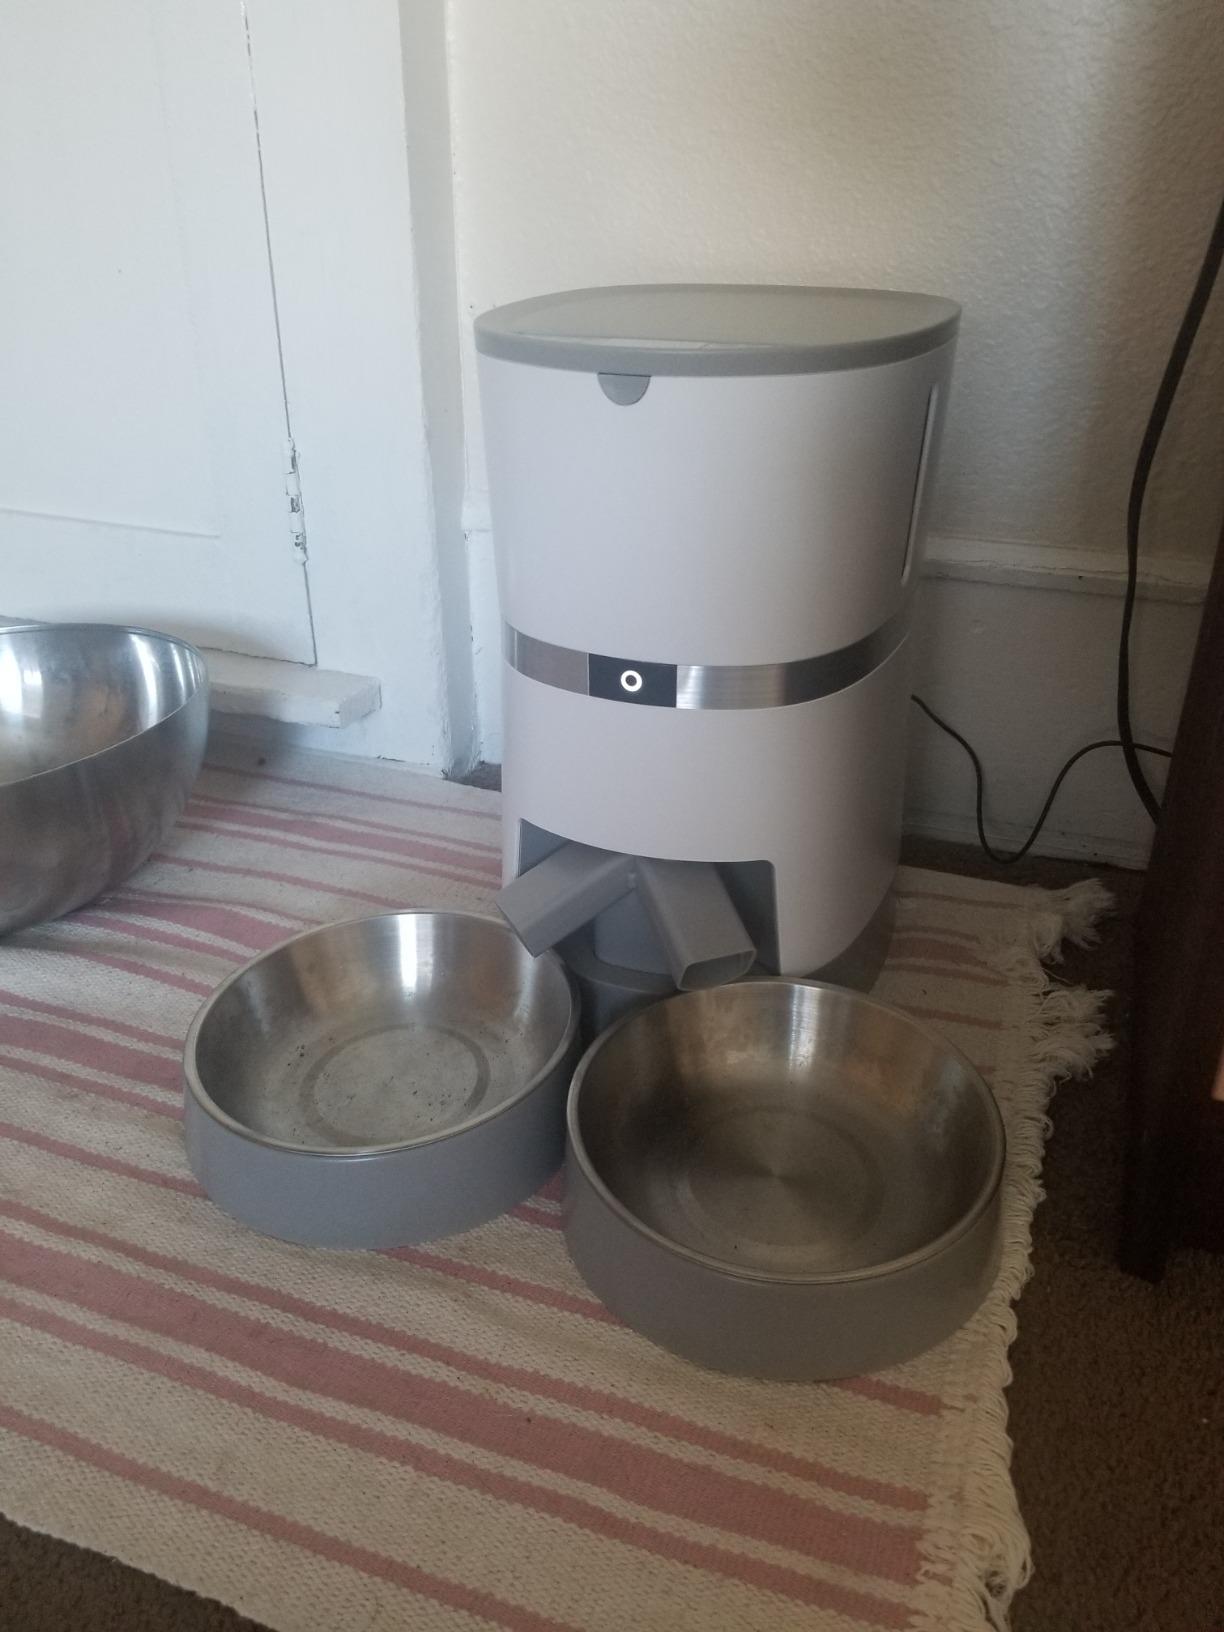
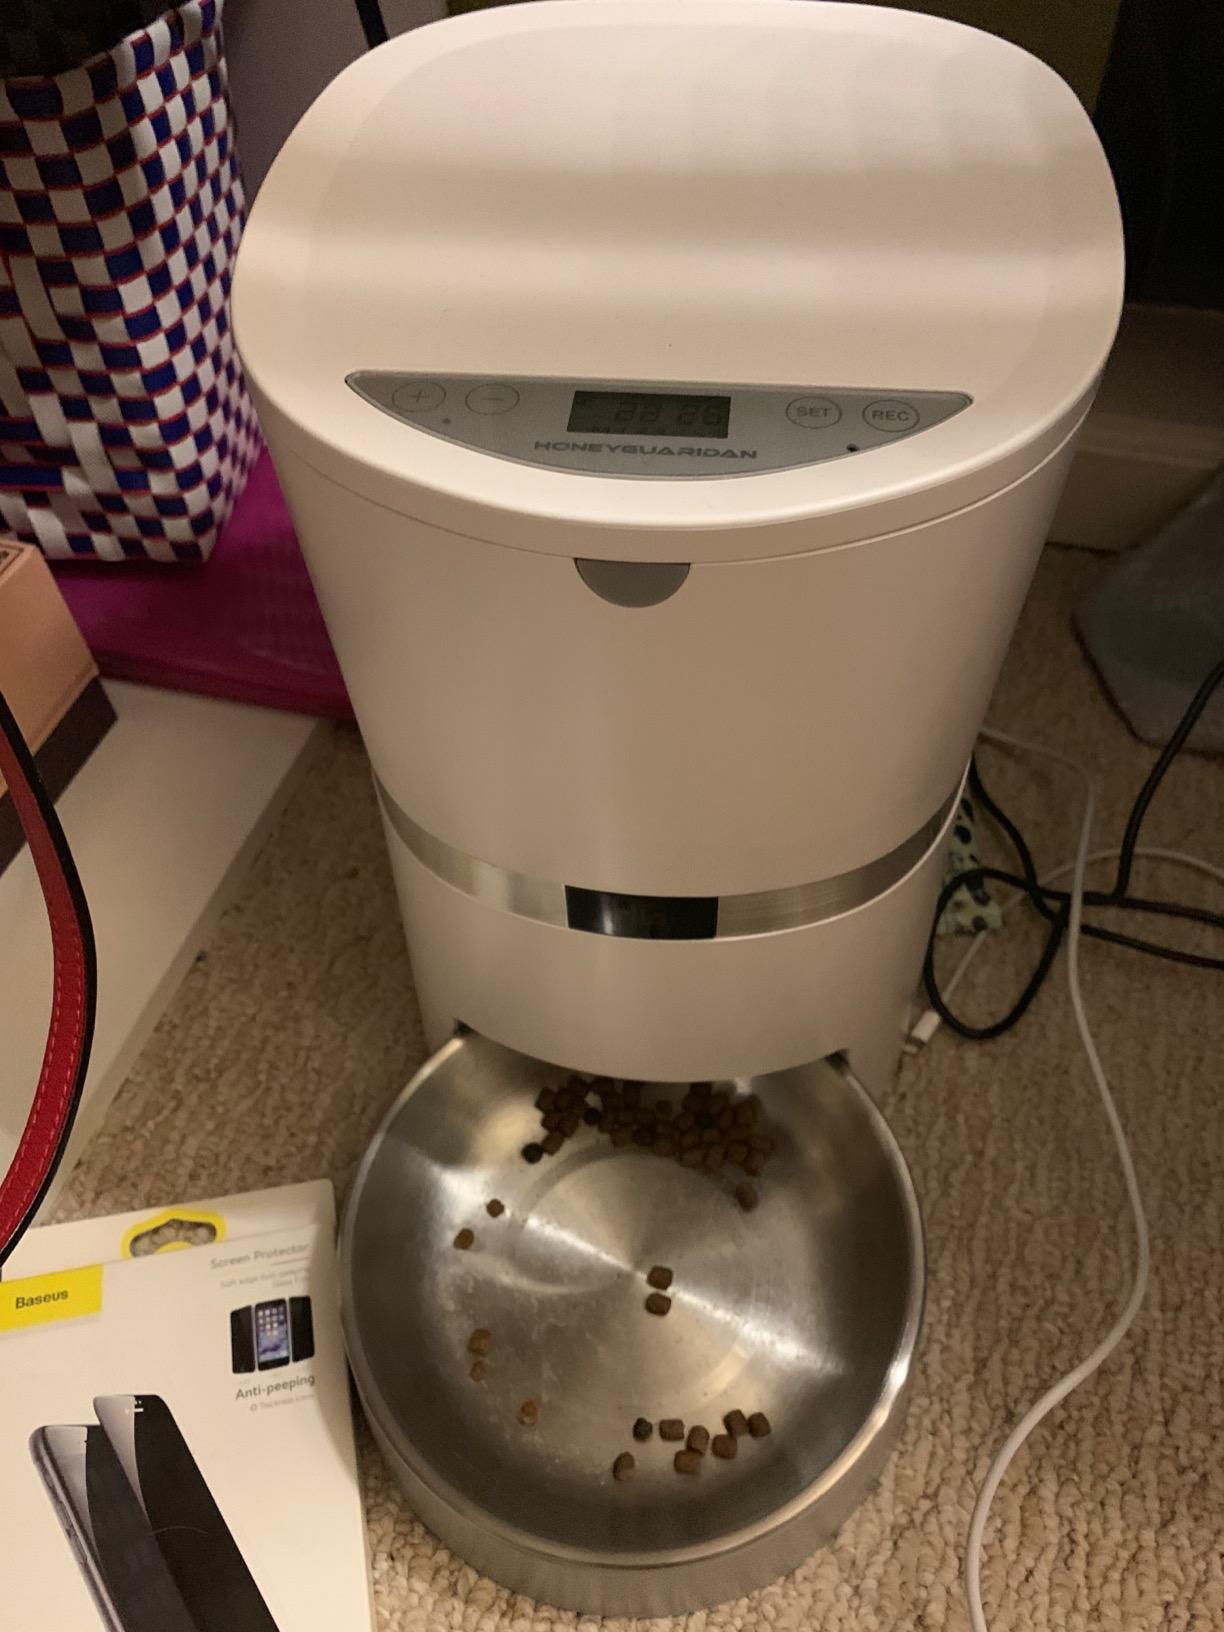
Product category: items_feeder
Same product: no